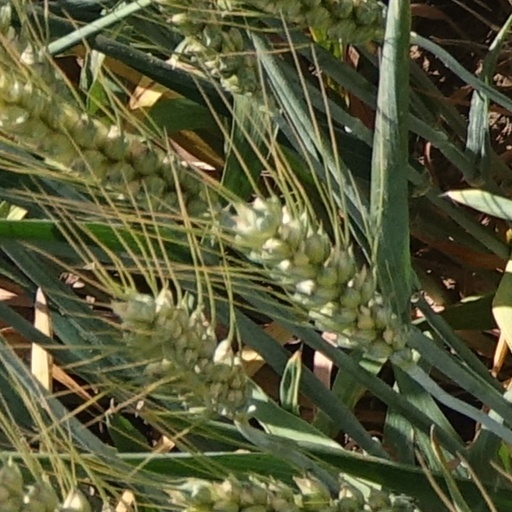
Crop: wheat